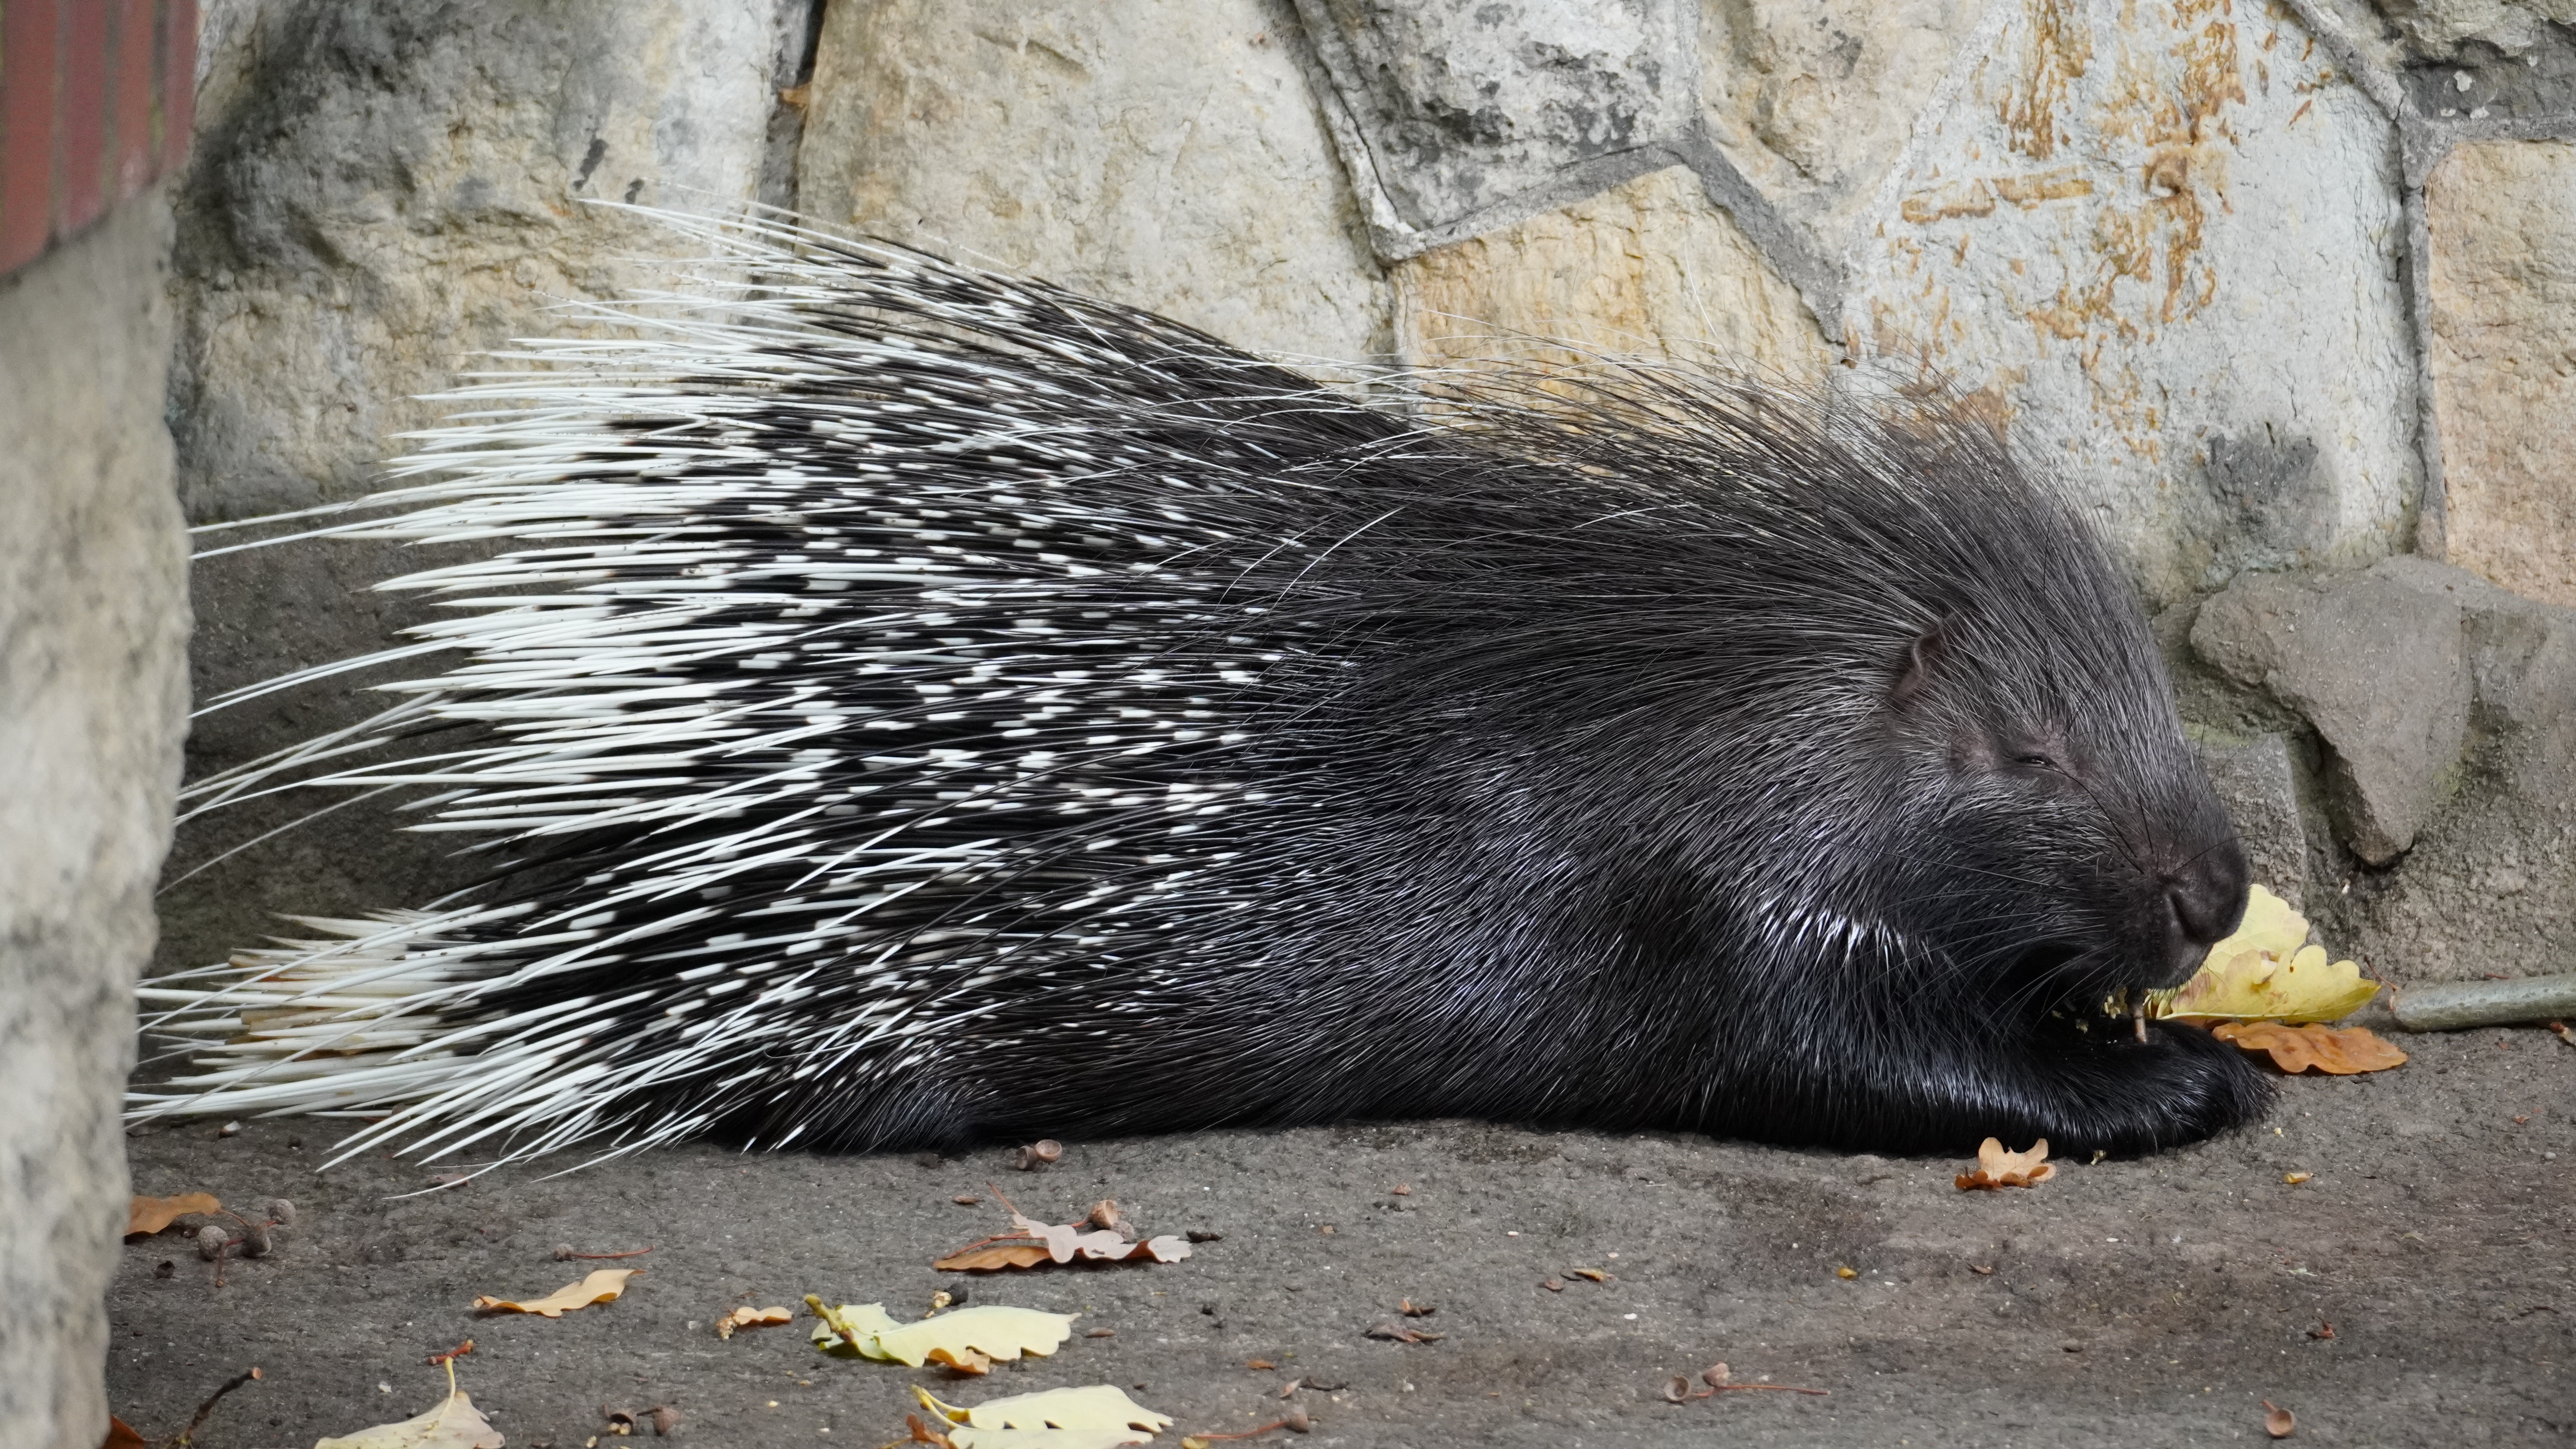
Zoo Berlin, zoo, berlin, Stachelschwein, rodent, whiskers, terrestrial animal, snout, tail, foot, road surface, porcupine, fur, New World porcupine, claw, water, wildlife, nutria, plant, marine mammal